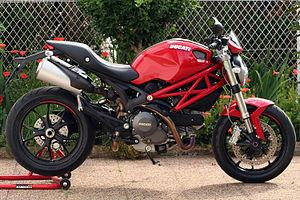
Moto Ducati Monster 796.
Ducati Monster est une gamme de motos du constructeur italien Ducati de type roadster lancée en 1992. En France elle est souvent appelée Mostro, car lors de la présentation de ce modèle, le magazine Moto Revue avait titré "Il Mostro". Le nom officiel a toujours été Monster, le premier modèle présentait l'inscription Monster sur le réservoir, en dessous du logo Ducati.
La 696 Monster est un modèle de motocyclette du constructeur italien Ducati.